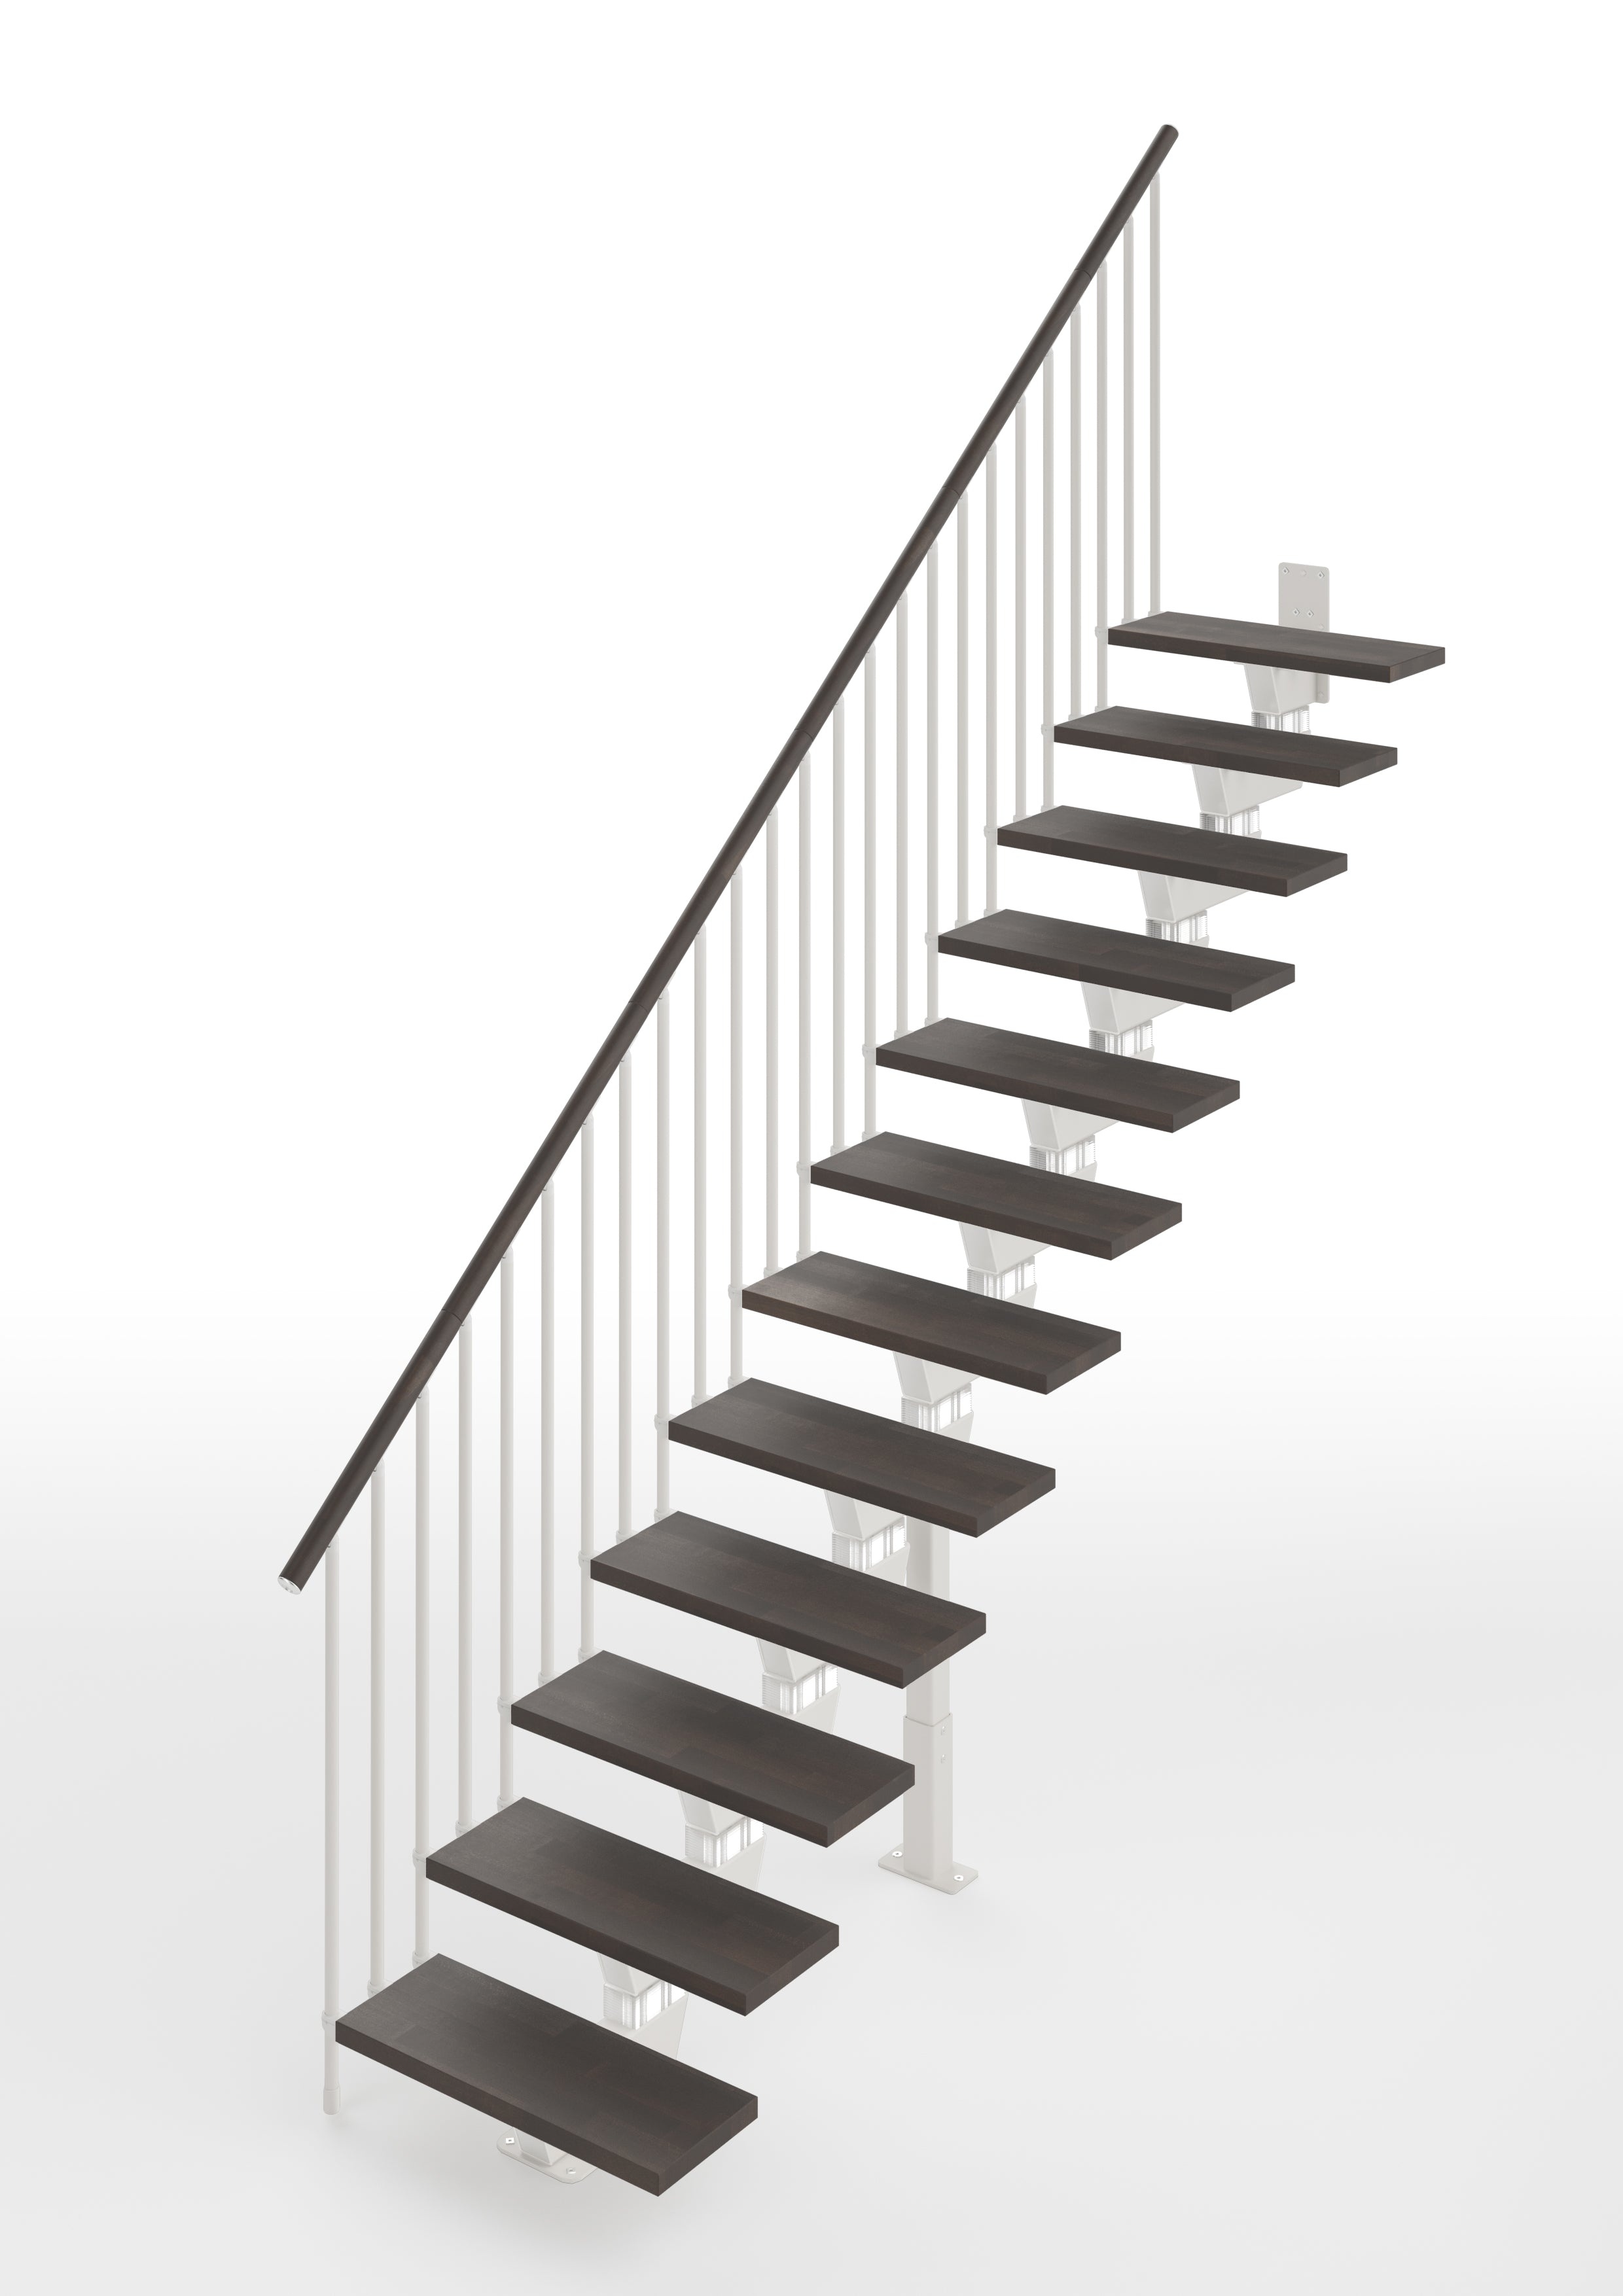
Knock 75CM - Wengé 23
Brand: Rintal
Category: Hardware > Building Materials > Staircases > Floating Staircases